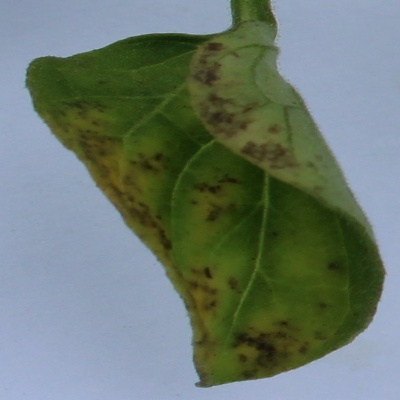
Crop: Tomato
Condition: leaf curl